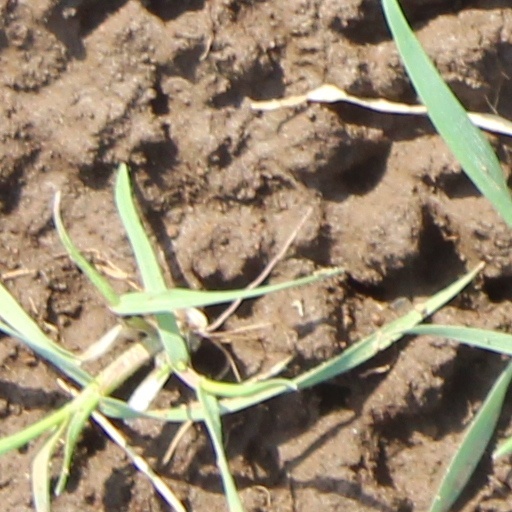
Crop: wheat